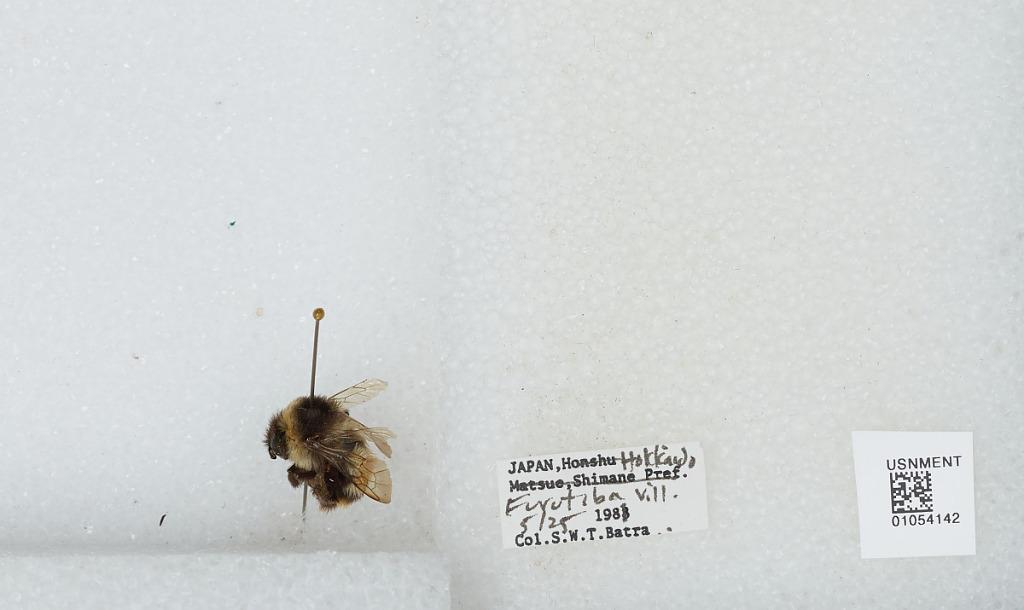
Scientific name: Bombus sp.
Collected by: S. Batra
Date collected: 1981-5-25
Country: Japan
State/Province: Hokkaido
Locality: Furutiba Village